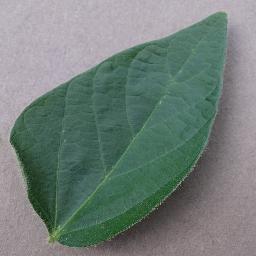
Label: Soybean___healthy